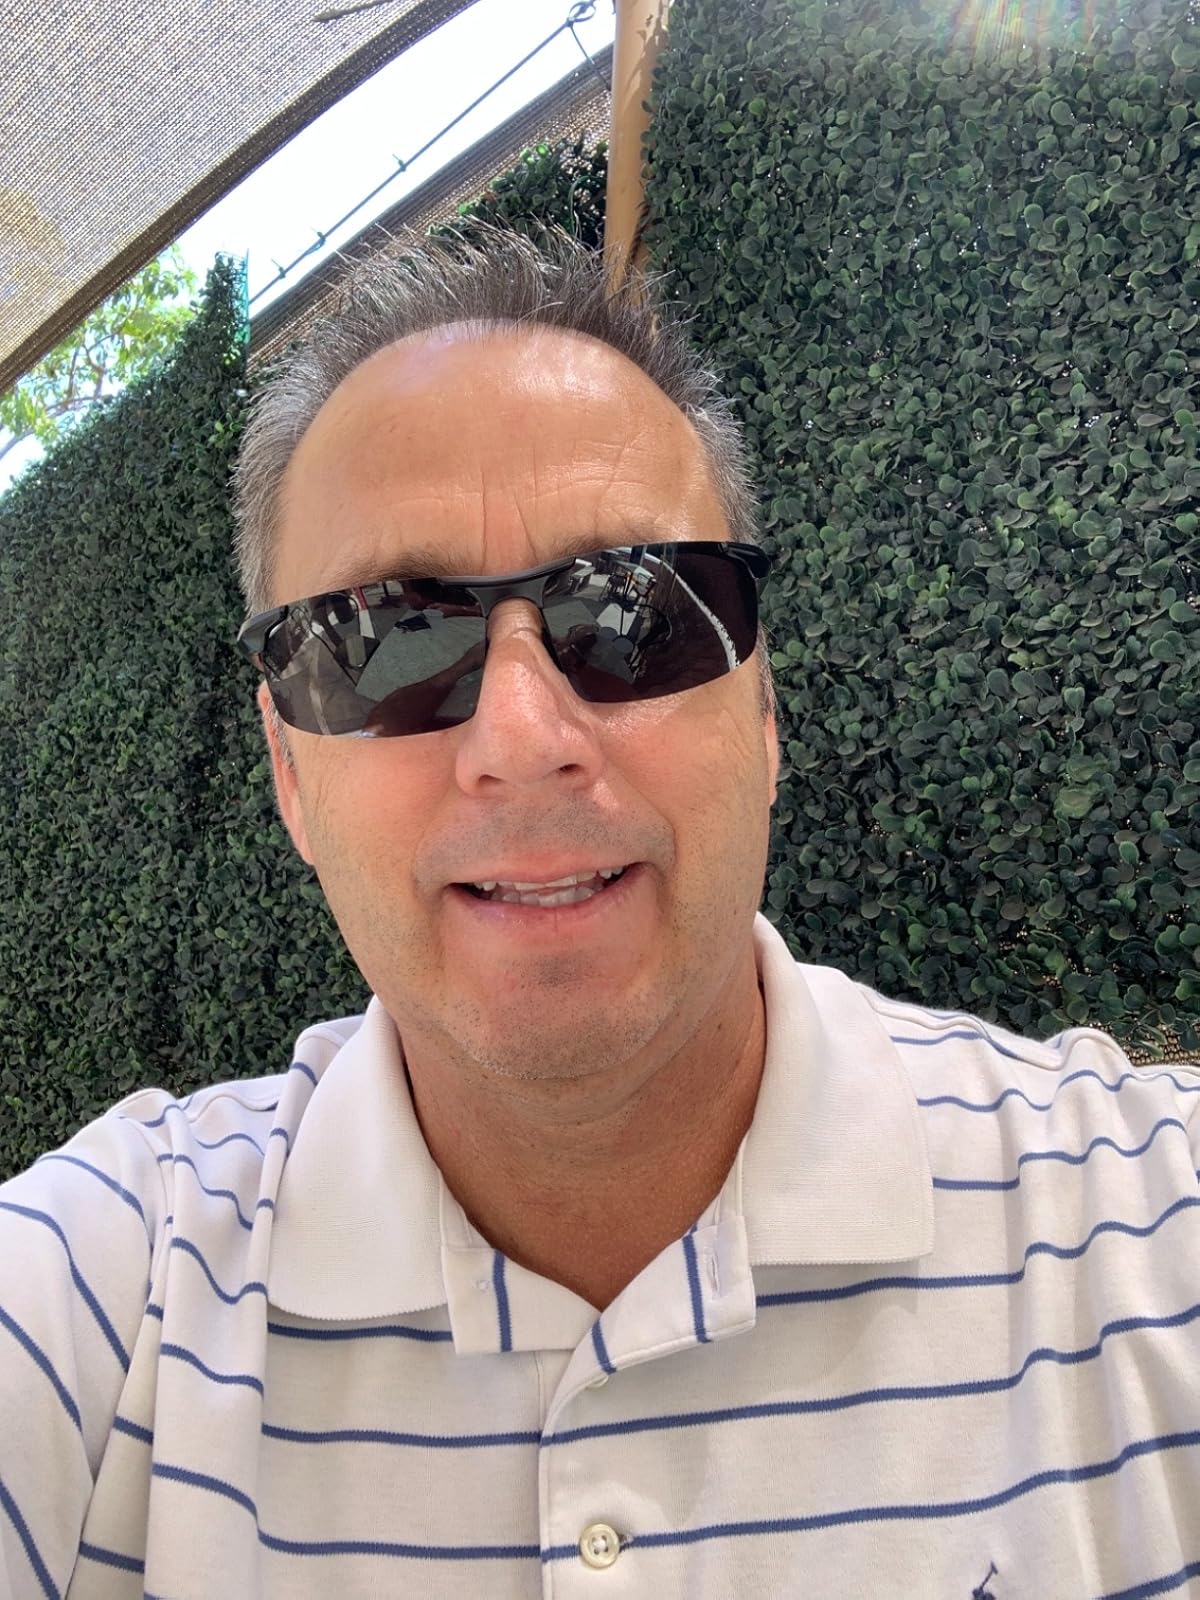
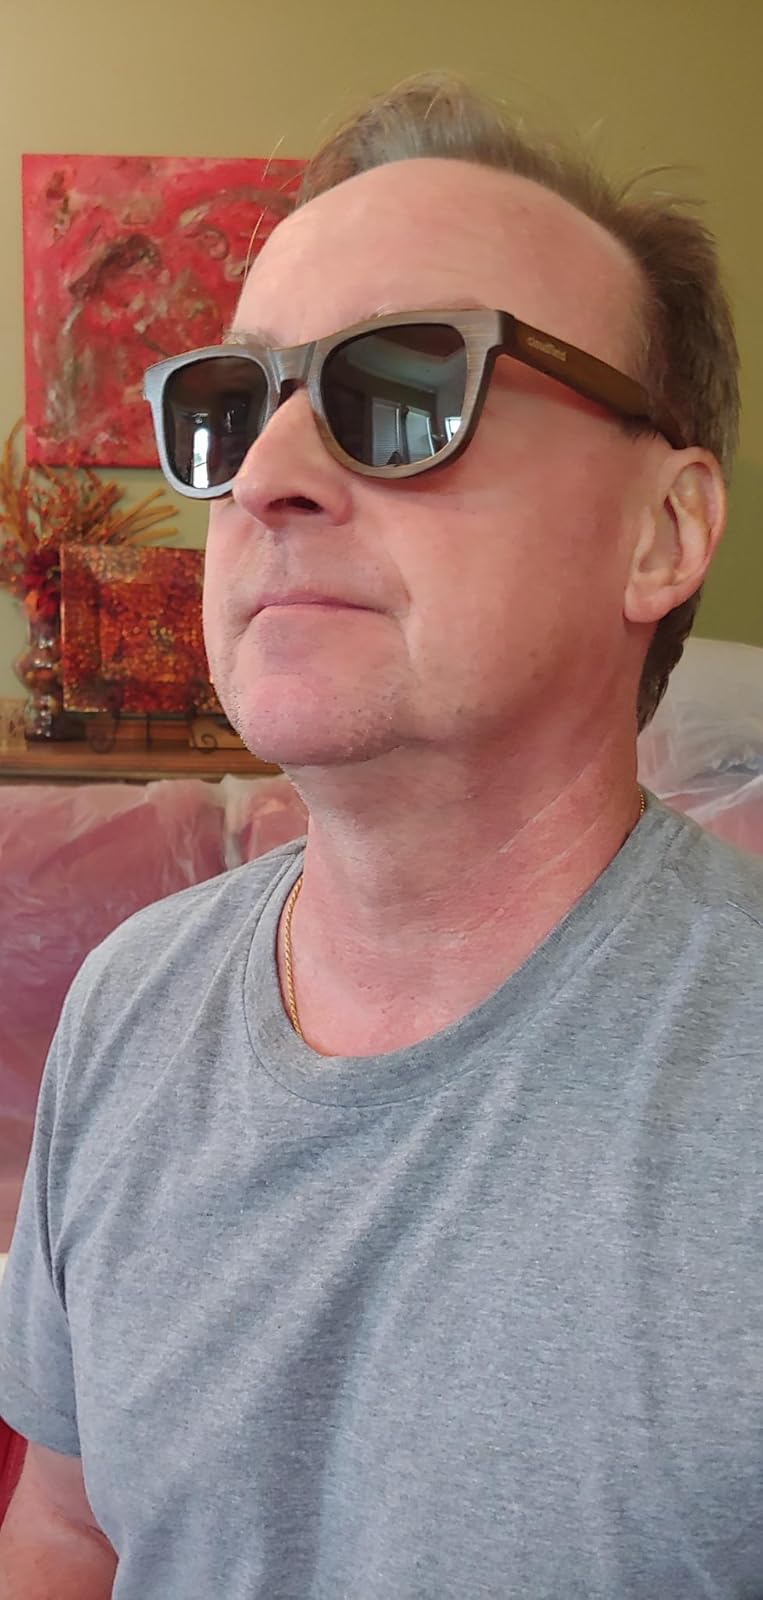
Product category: accessories_sunglasses
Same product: no